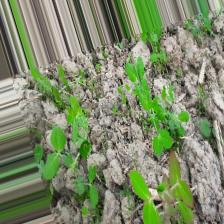
Label: Lentil Rust